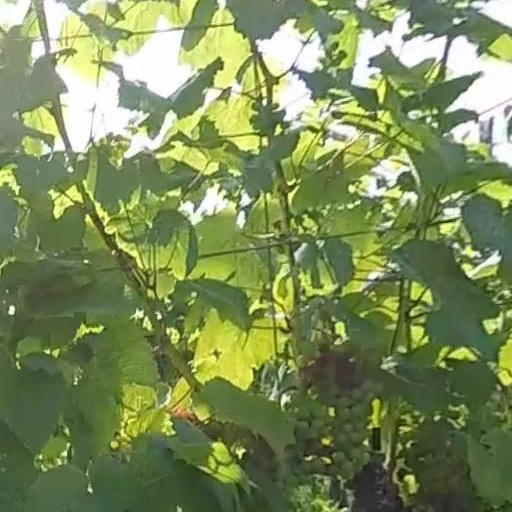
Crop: grape